Marie Sasse

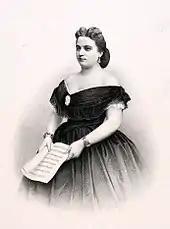

Marie Constance Sasse [Sax, Saxe, Sass] (26 January 1834 – 8 November 1907) was a Belgian operatic soprano. "Her voice was powerful, flexible, and appealing", and she was one of the leading sopranos at the Paris Opéra from 1860 to 1870. She created the roles of Elisabeth in the Paris premiere of Wagner's "Tannhäuser", Sélika in the world premiere of Meyerbeer's "L'Africaine", Elisabeth de Valois in the world premiere of Verdi's "Don Carlos," and Cecilia in the world premiere of Gomes’ Il Guarany.